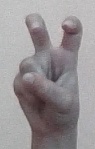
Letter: toot